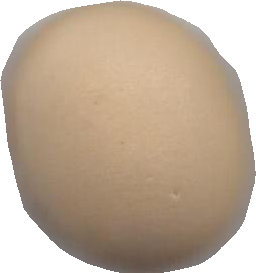
Variety: Dega